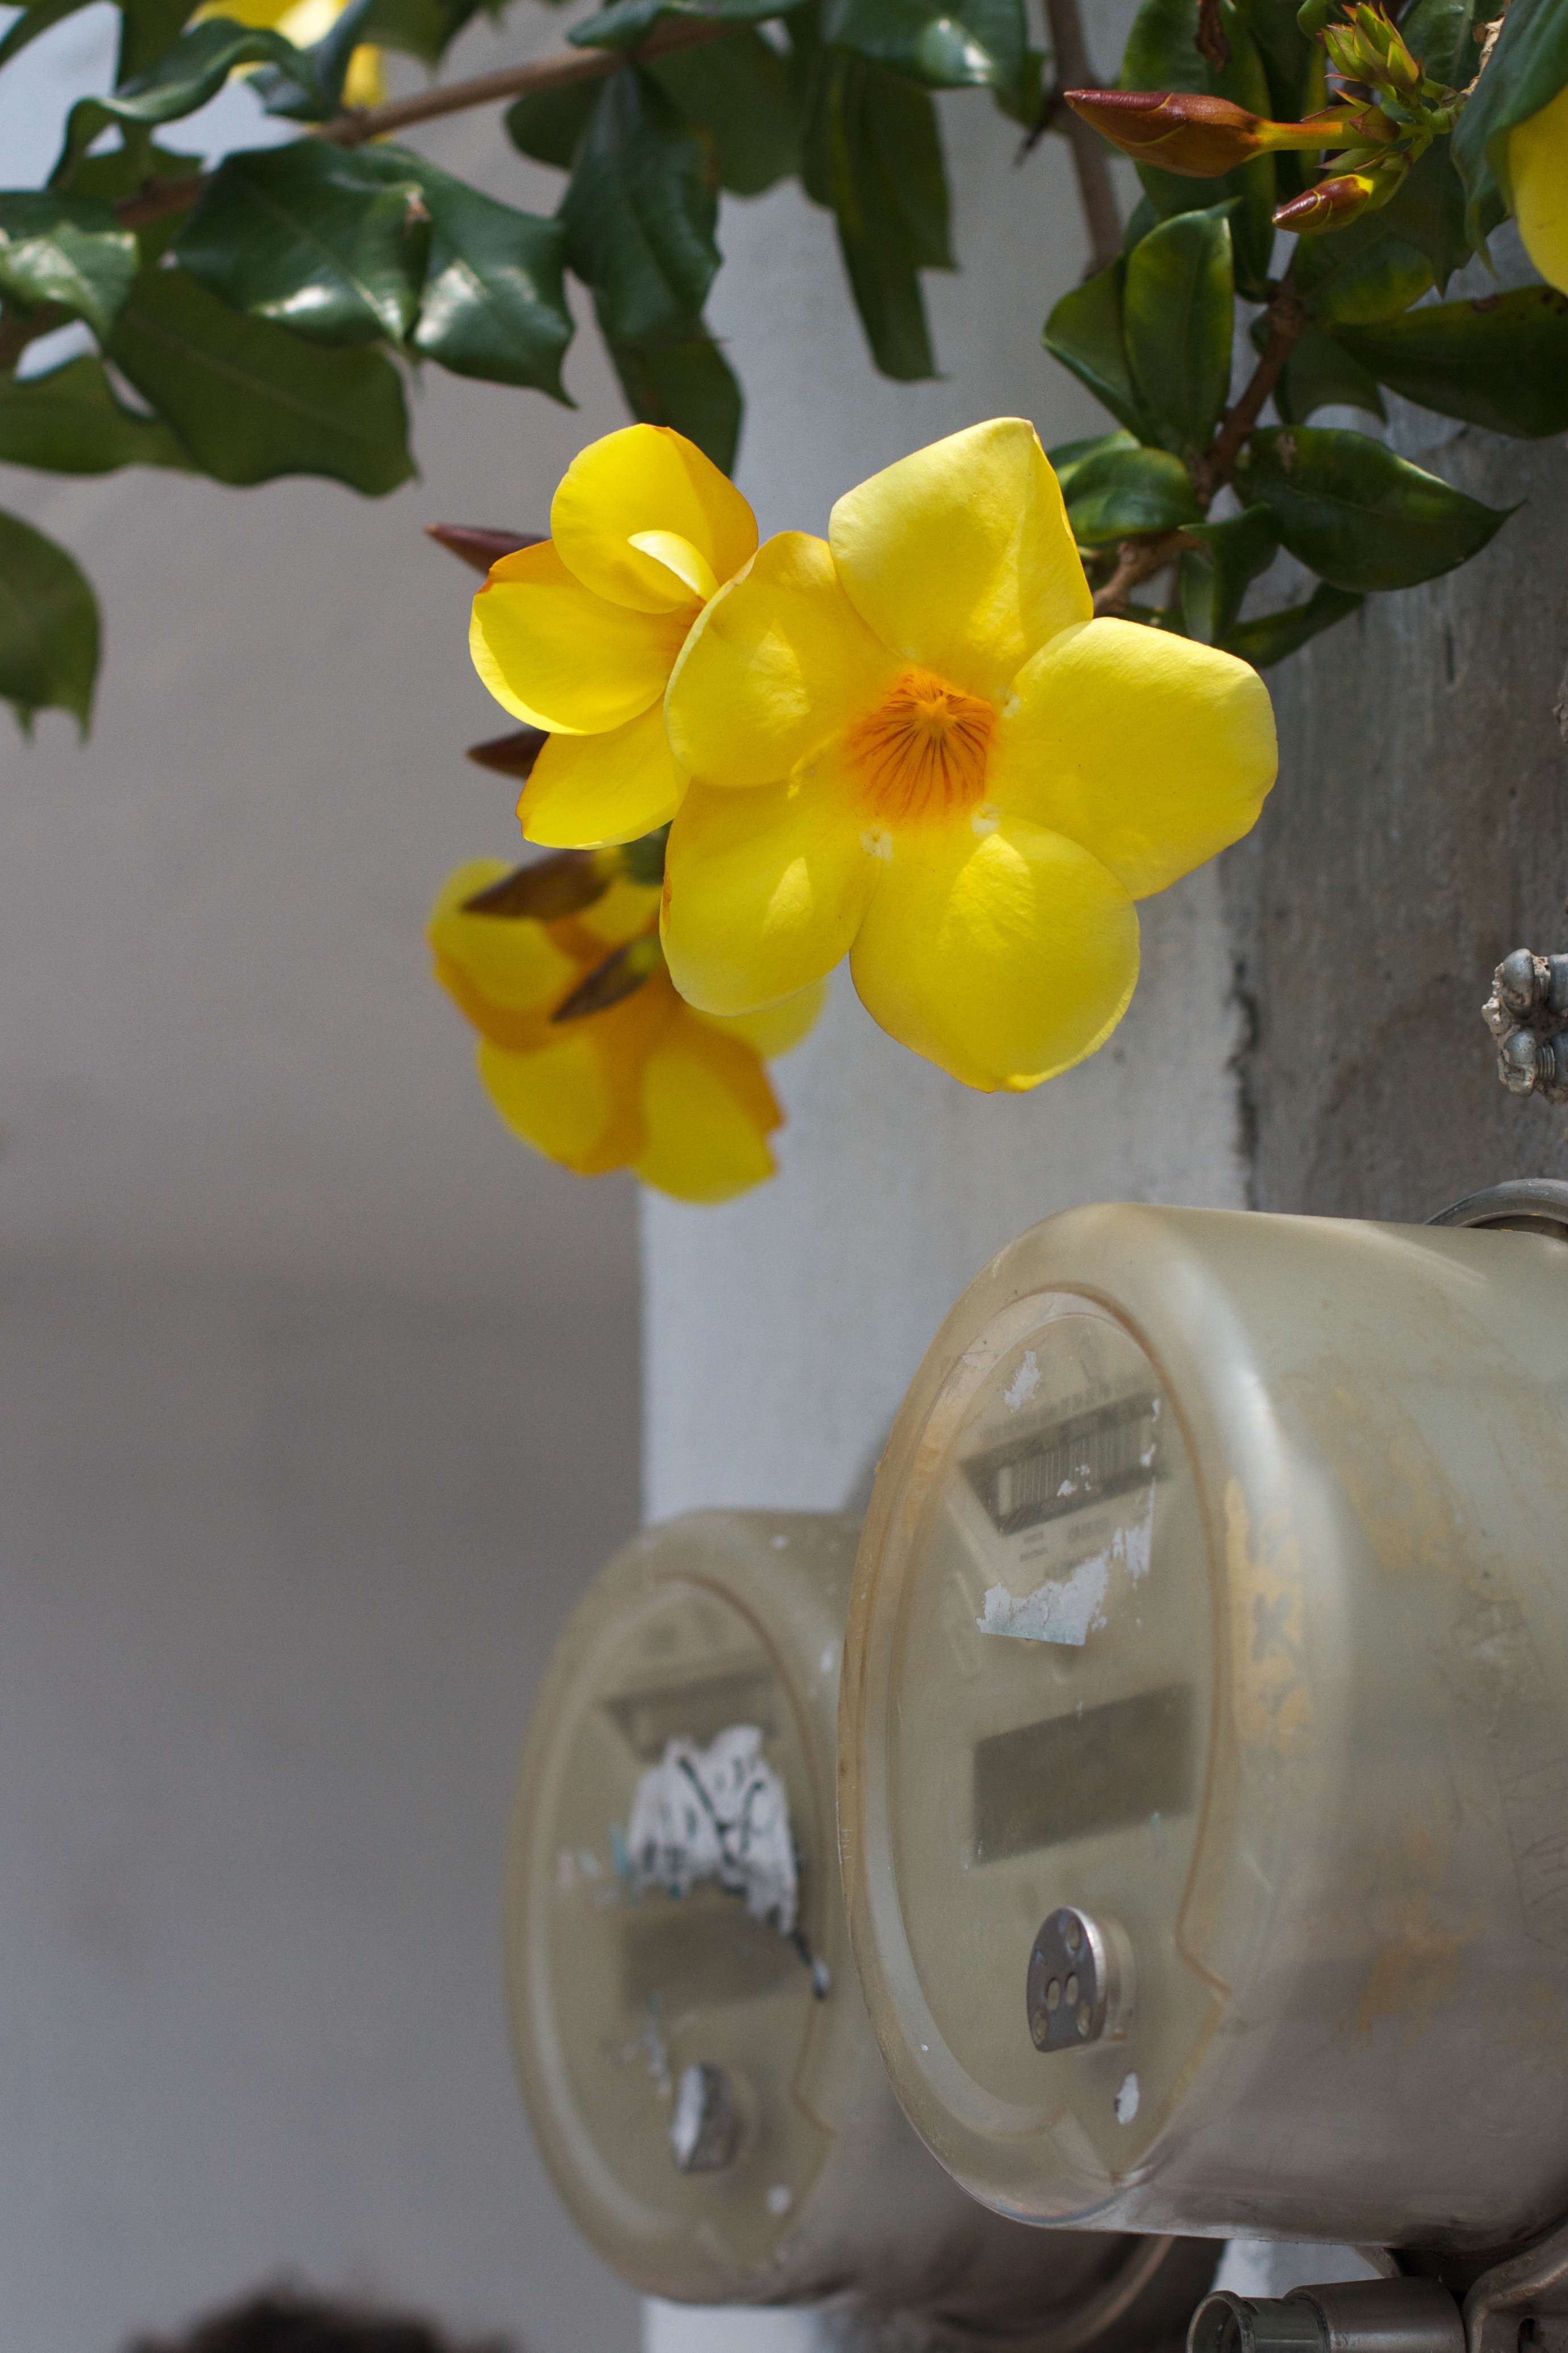
plant, wheel, flower, produce, yellow, flowering plant, land plant